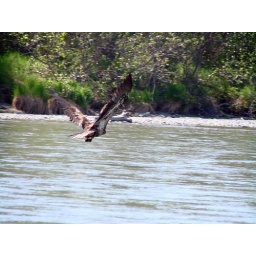
Beautiful eagles were flying above my head as I was salmon fishing.